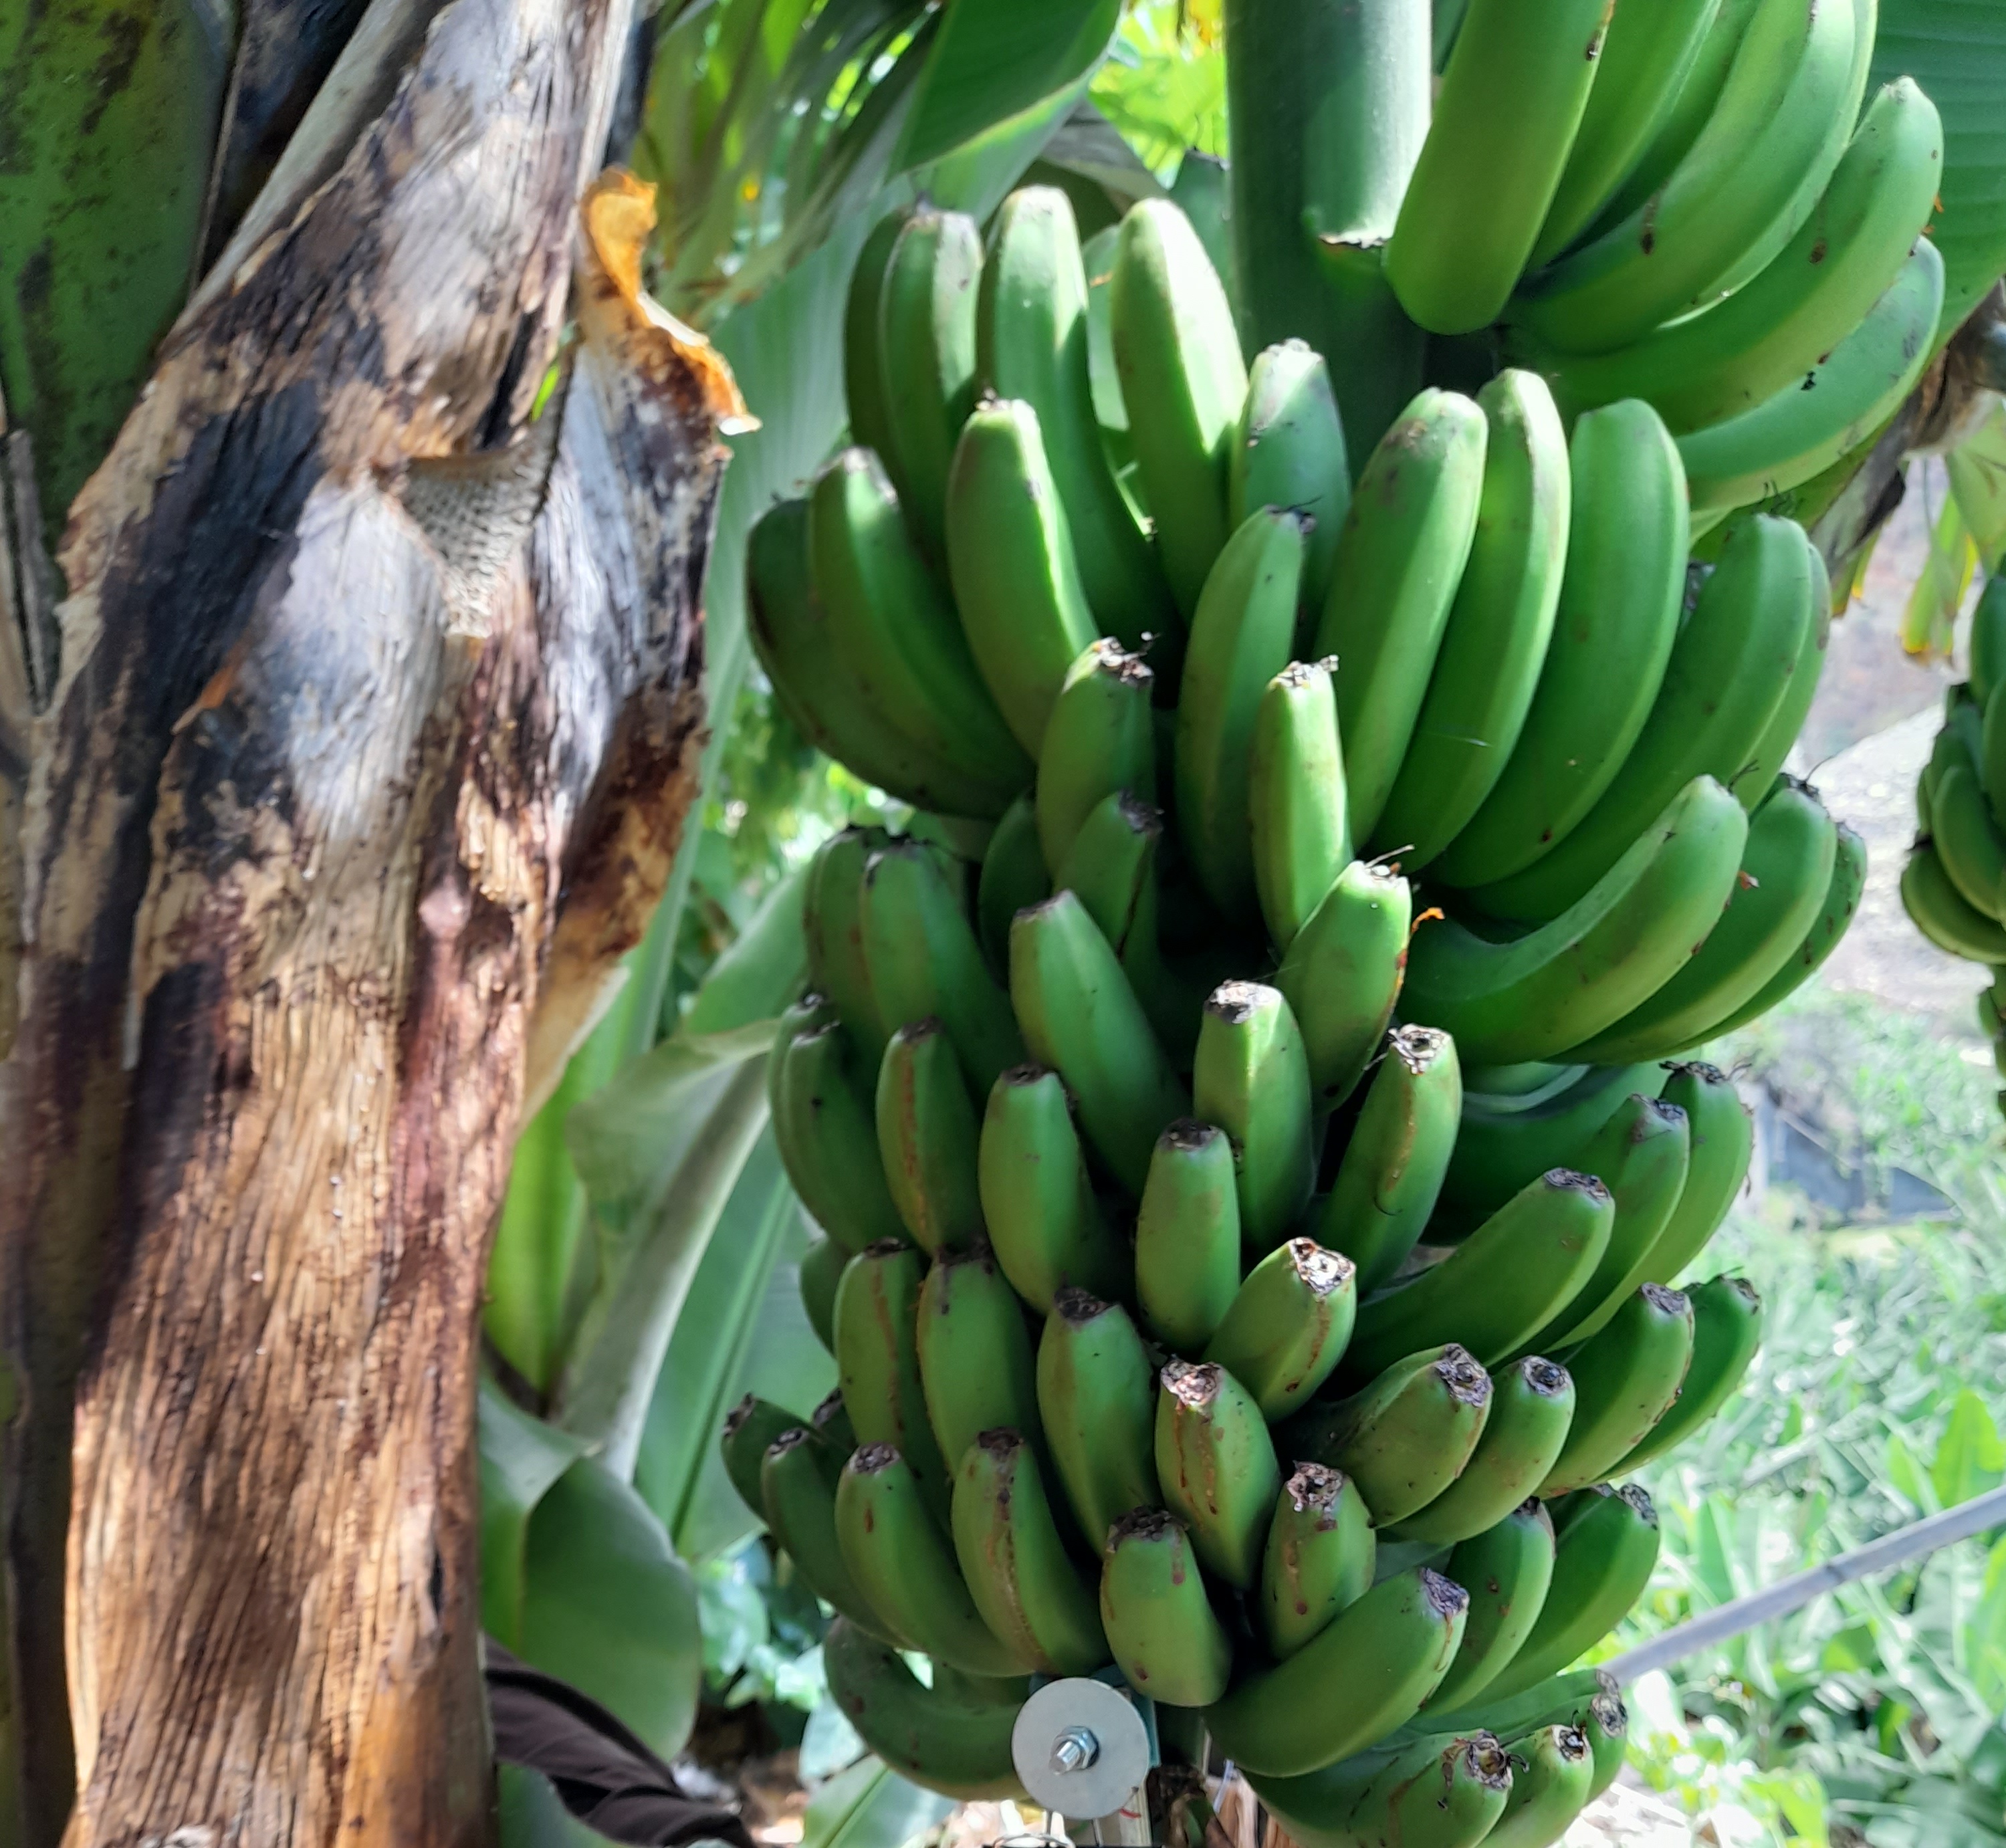
Label: Keep